Marcus Grönholm

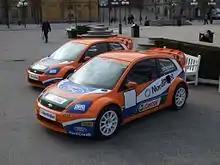
2008: The 560 bhp Ford Fiesta ST Rallycross cars of Marcus Grönholm and Andréas Eriksson in Stockholm

Then came New Zealand, where after a tight battle over all three legs, Grönholm took a victory of historic slenderness over Loeb. The final winning margin between the two represented the closest ever in the history of the World Rally Championship: 0.3 seconds. This victory put him ten points clear in the championship with five rounds remaining. Podium finishes in Spain and France kept him on track for the championship, but after crashing out early at both Japan and Ireland the championship lead switched back to Loeb. Second place at Wales Rally GB was not enough to dislodge Loeb and so Grönholm finished the season as runner-up.